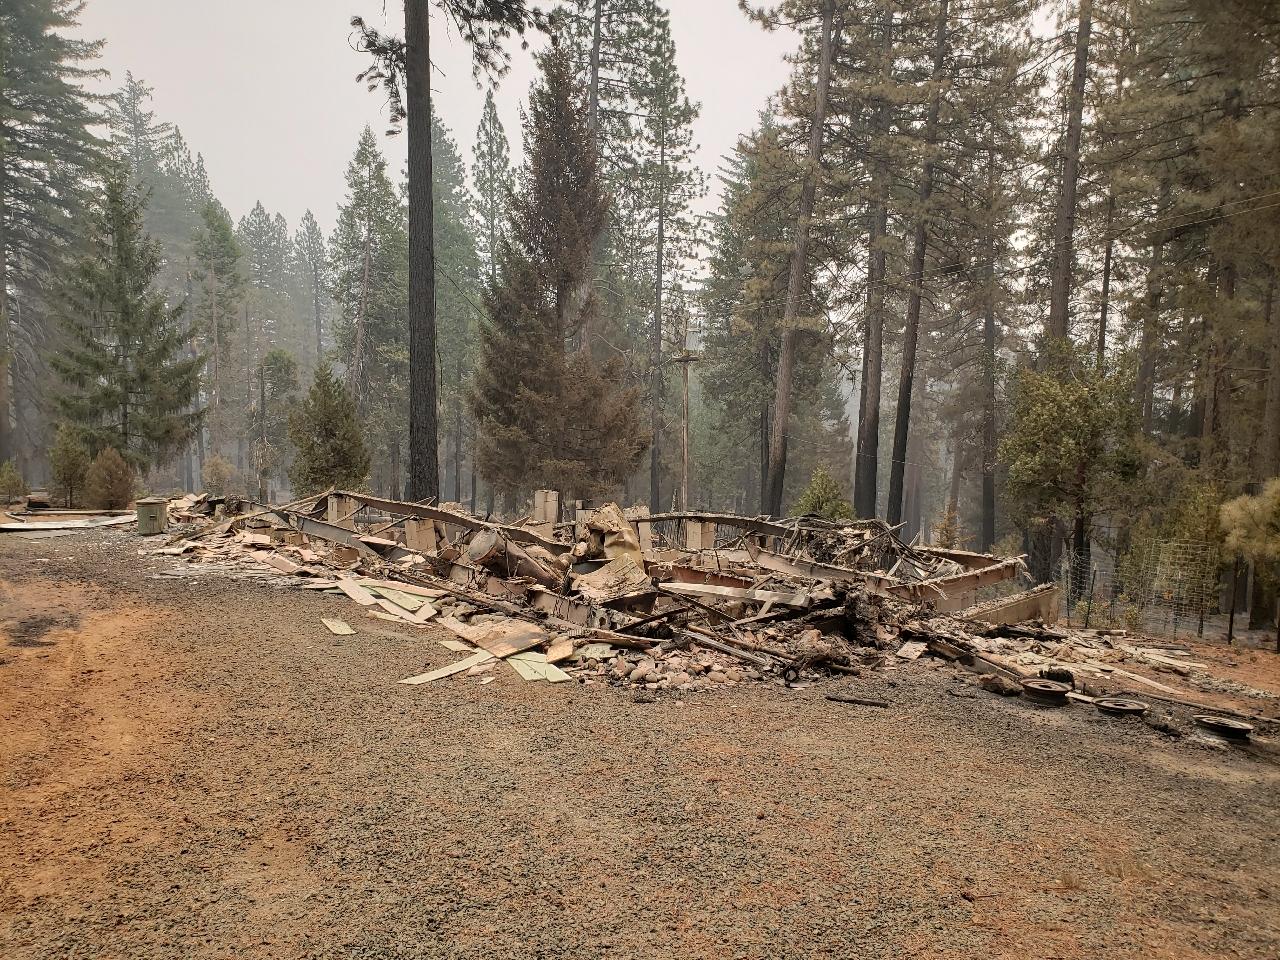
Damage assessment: destroyed